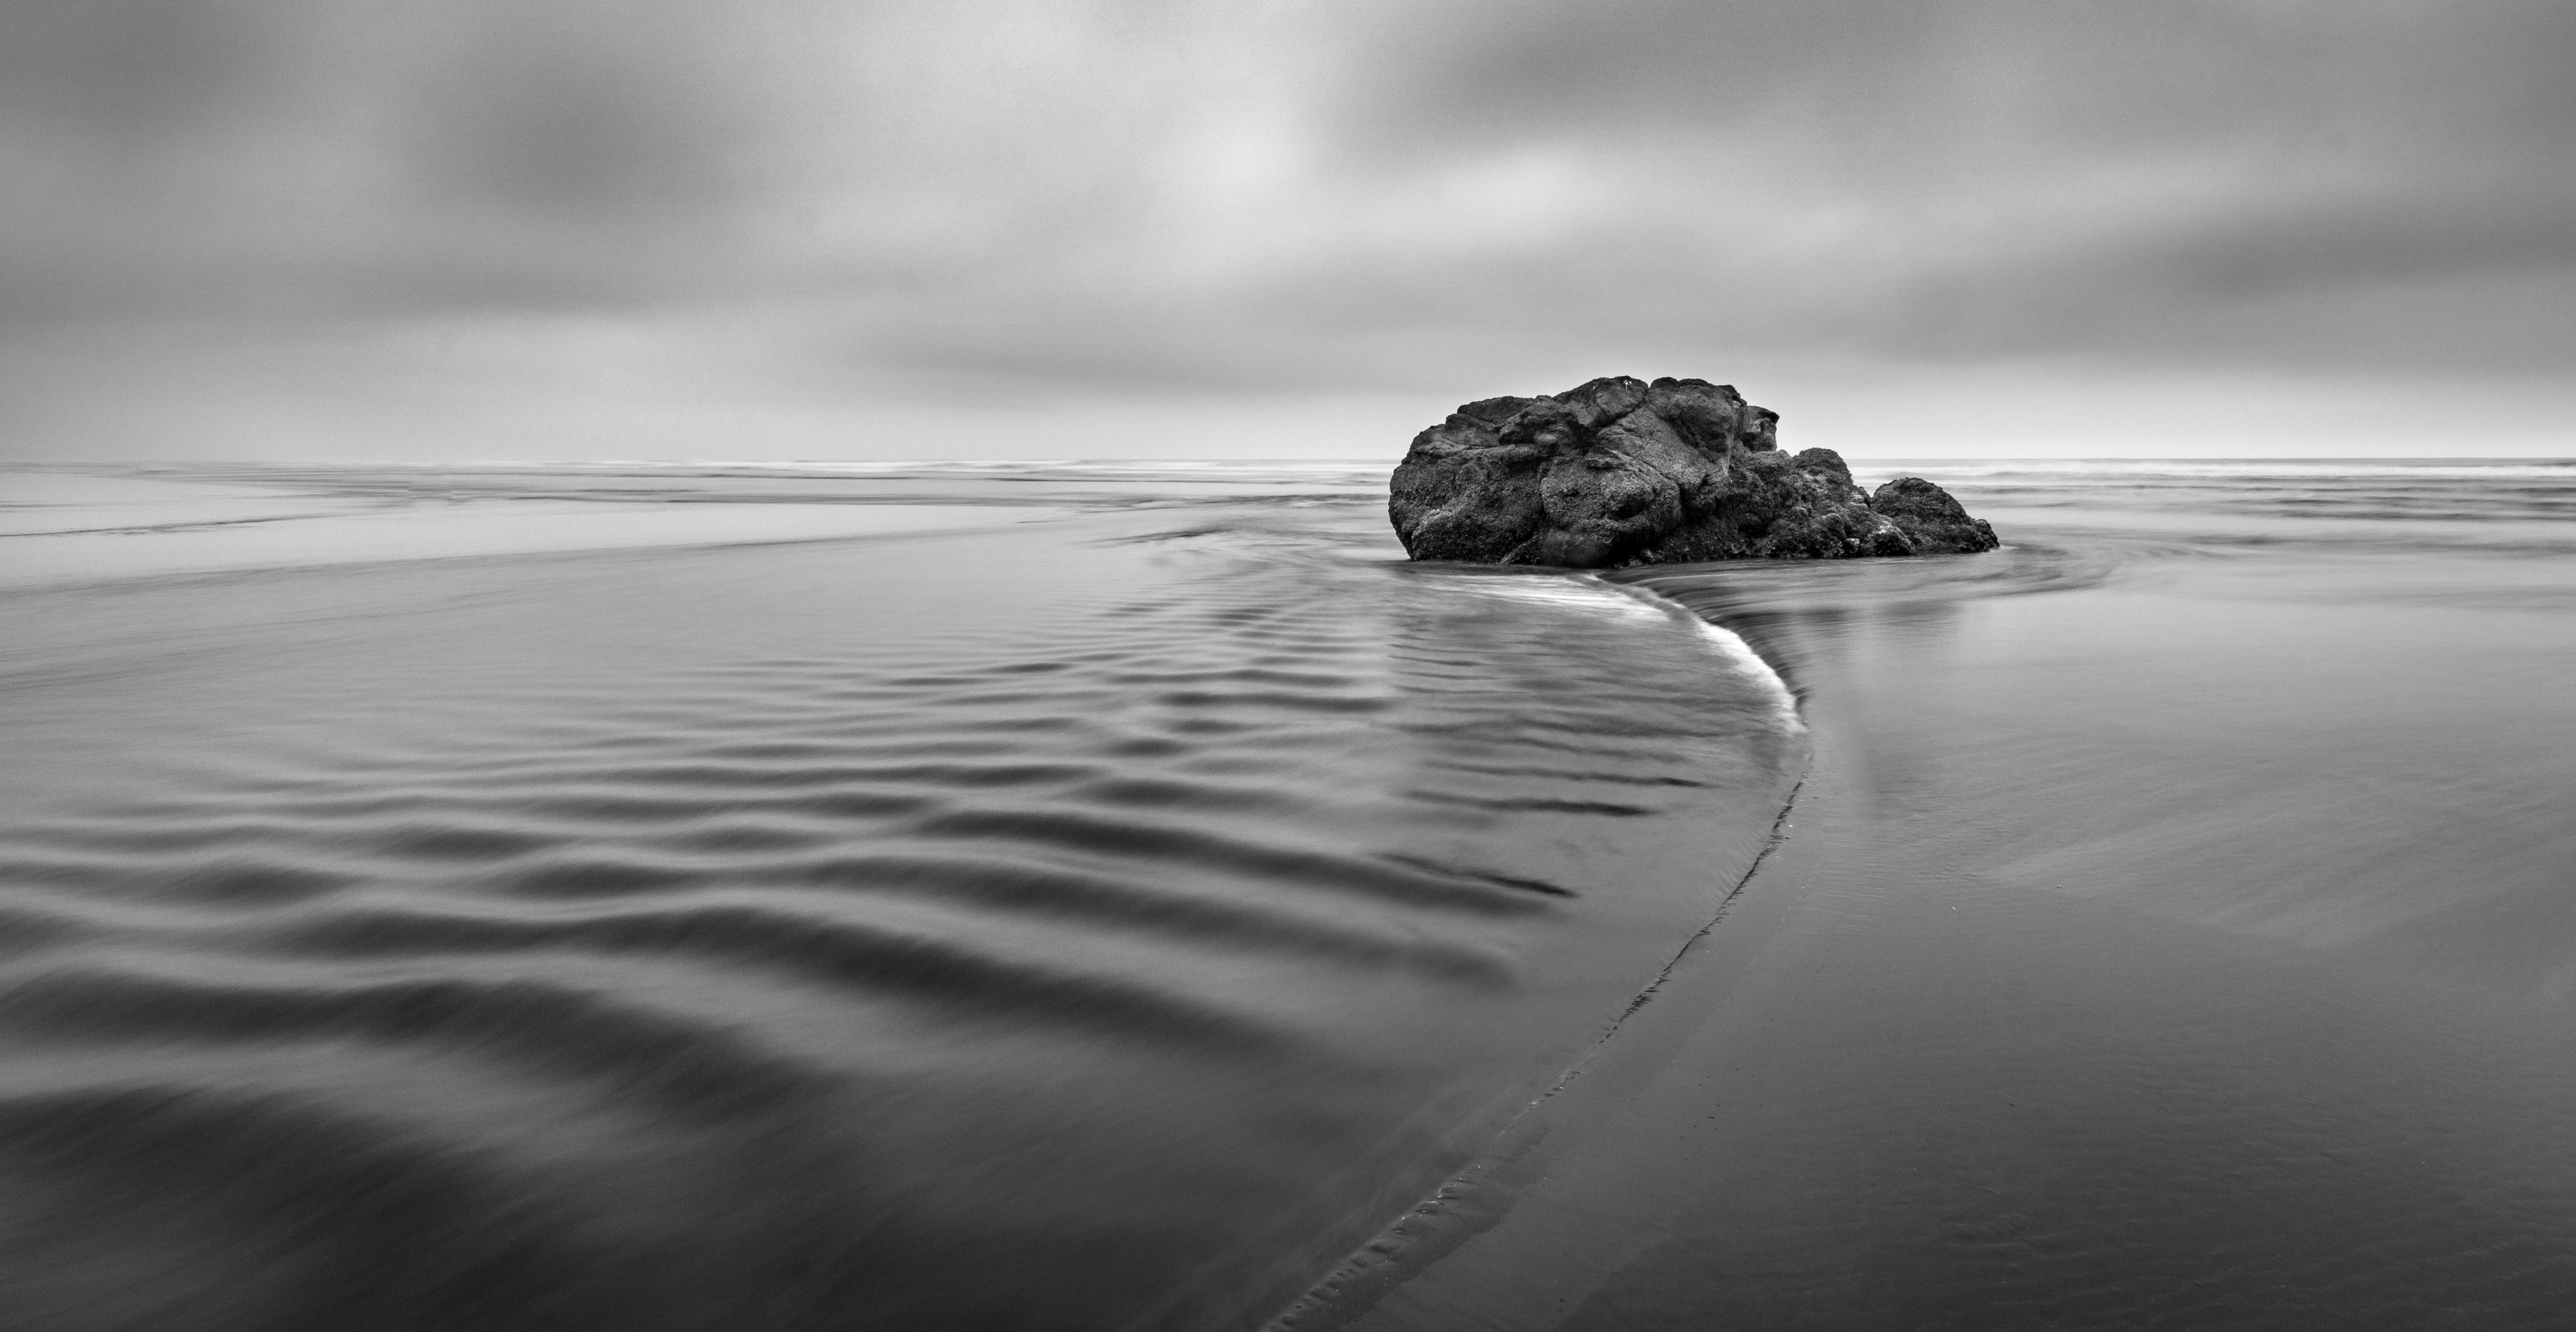
beach, sea, coast, water, nature, sand, rock, ocean, horizon, cloud, black and white, white, photography, sunlight, morning, shore, wave, reflection, seascape, bay, black, monochrome, seashore, material, body of water, monochrome photography, atmospheric phenomenon, wind wave